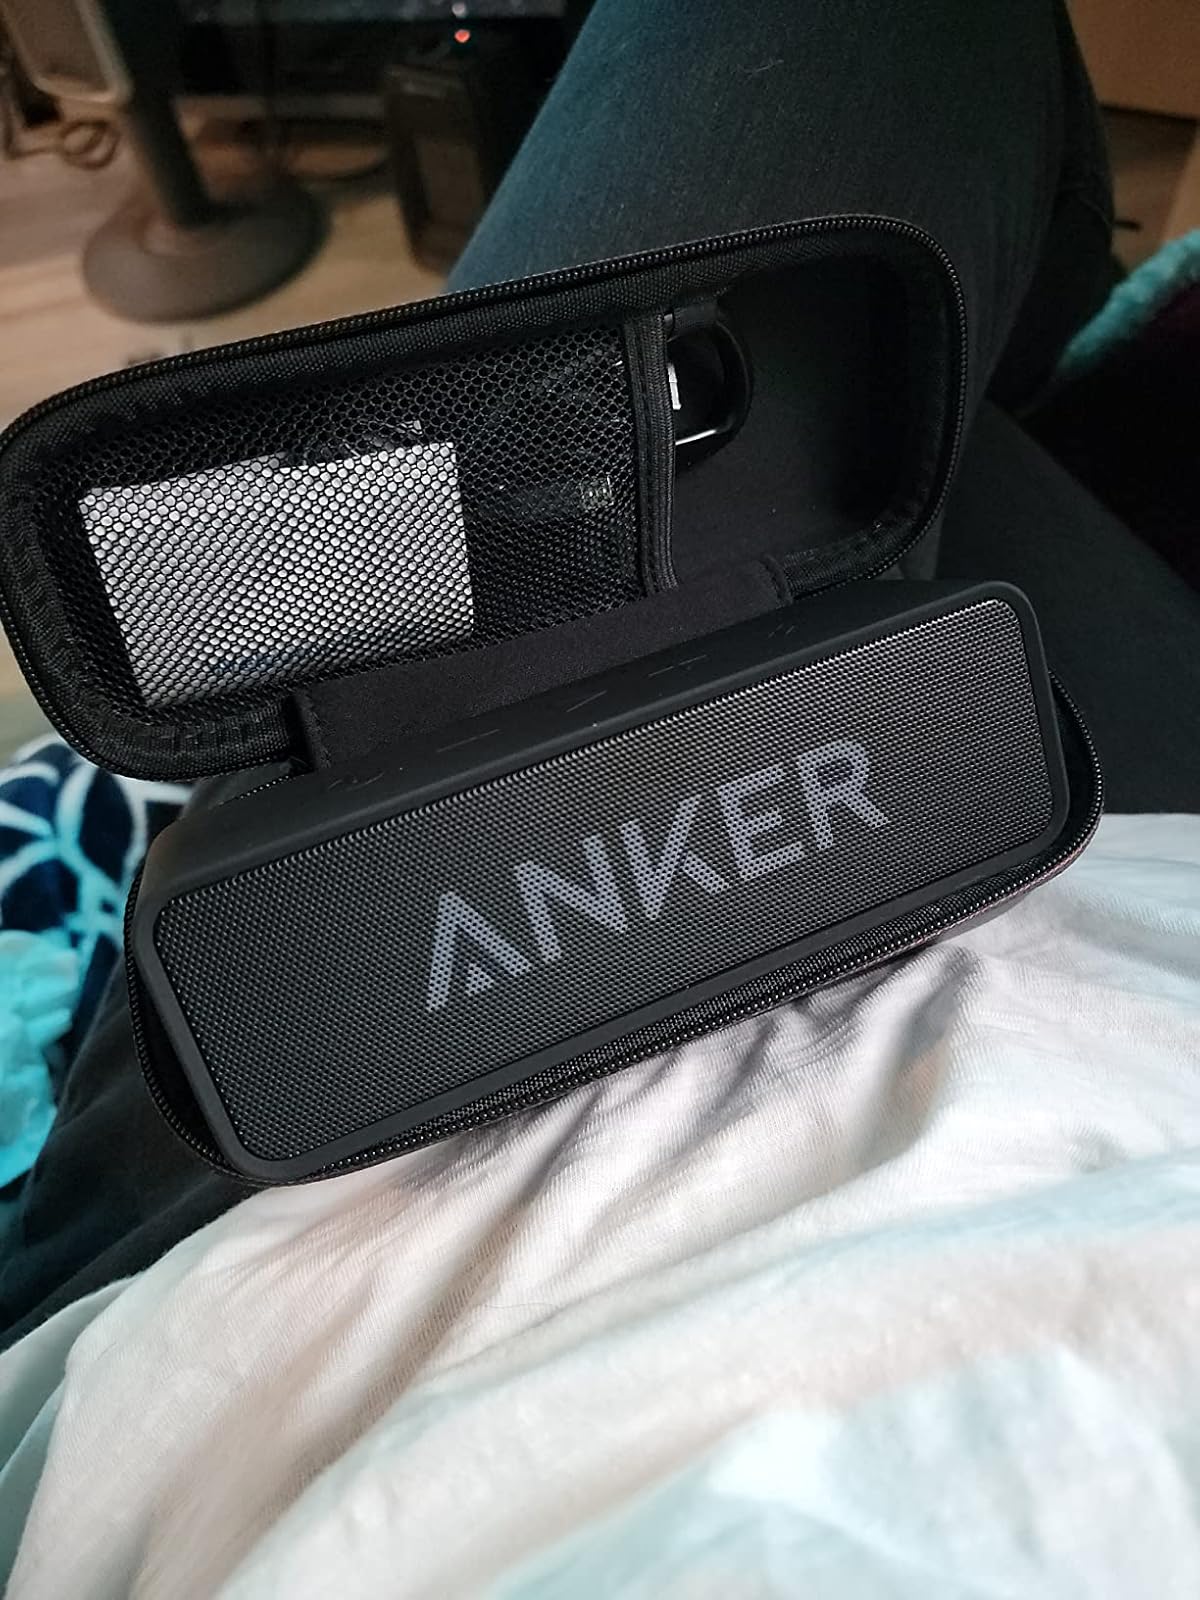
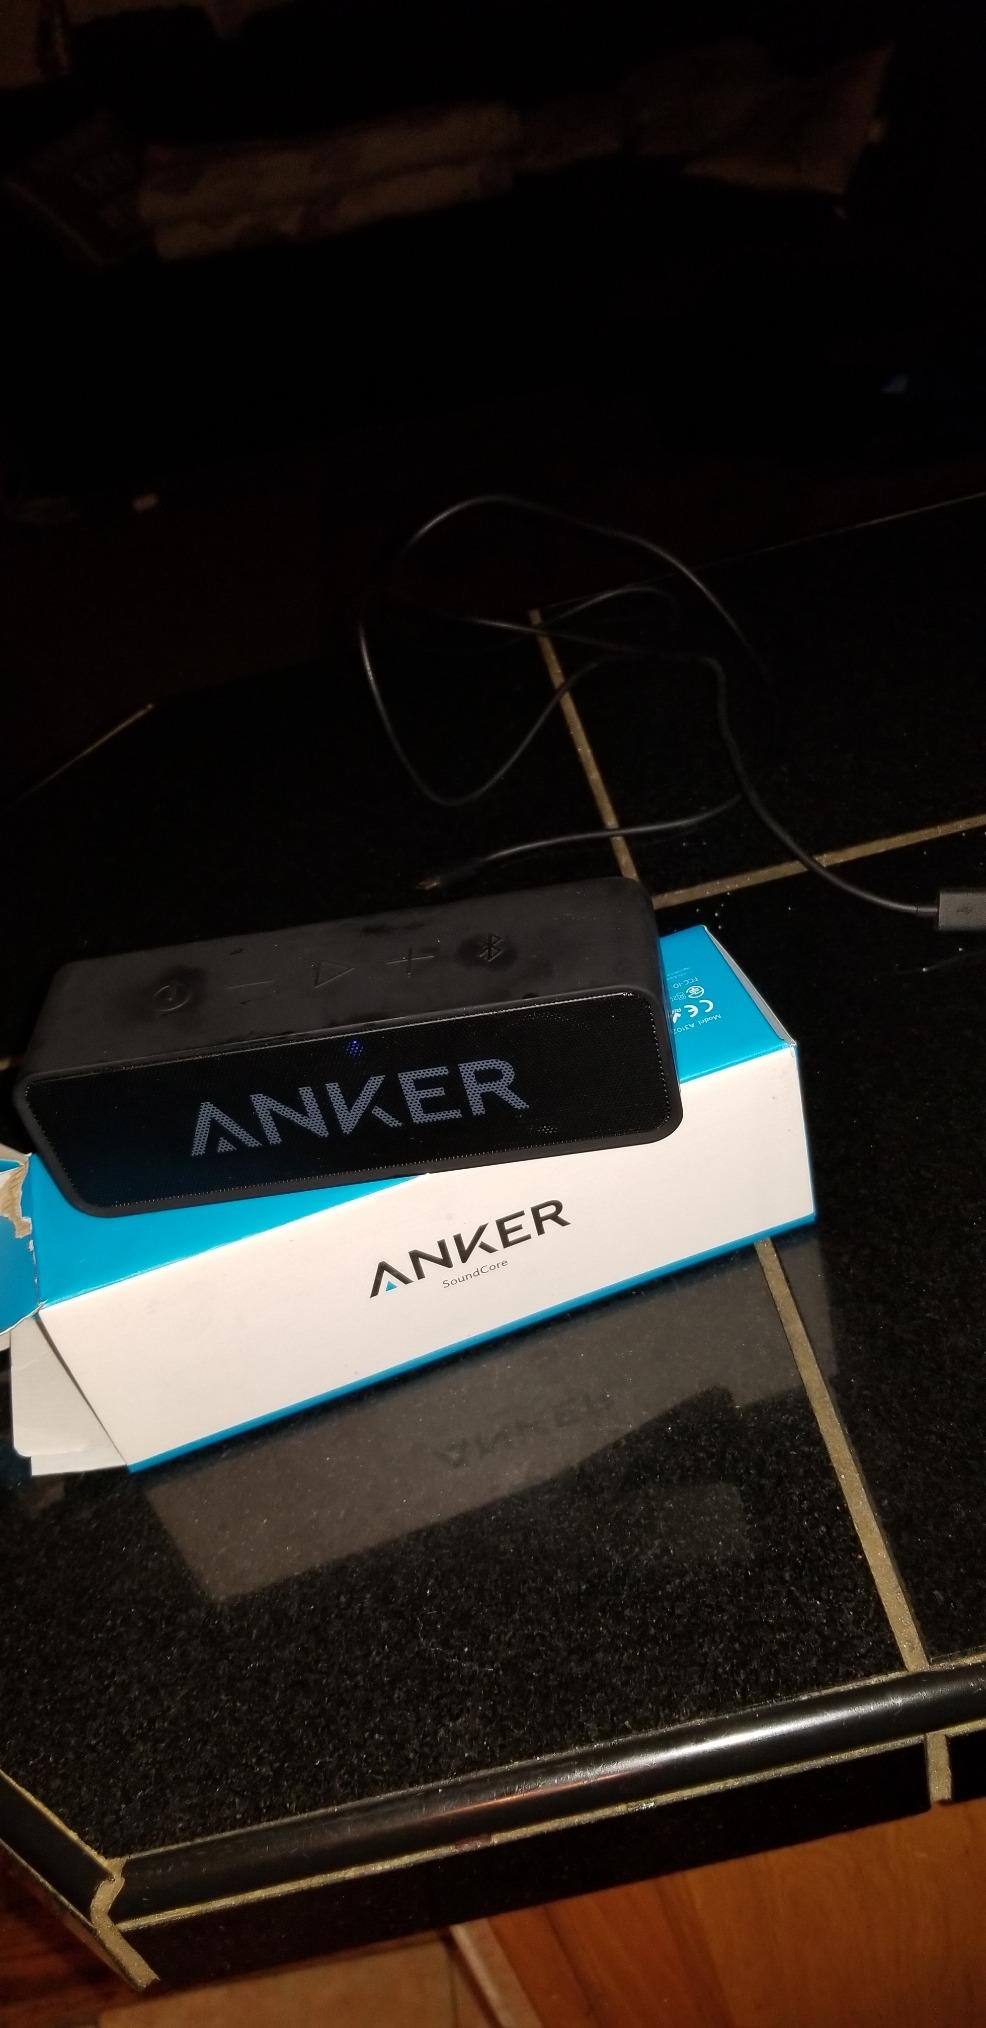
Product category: speaker
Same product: yes